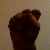
The image shows a hand gesture representing the letter 'S' in Indian Sign Language.